Royal Malay Regiment

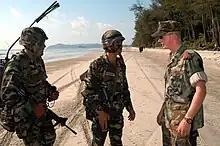
Construction Mechanic 3rd Class Michael Klinegardner, a member of the Beachmaster Unit (BMU) One, detachment Western Pacific's craft control team, explains his role in landing craft, air cushioned (LCAC) operations to landing force members of the Royal Malay Regiment (RMR)

The RAMD has a total of 27 battalions. 21 of these are standard light infantry battalions, with two roled as mechanised infantry and three as parachute infantry. The final battalion is a support unit.